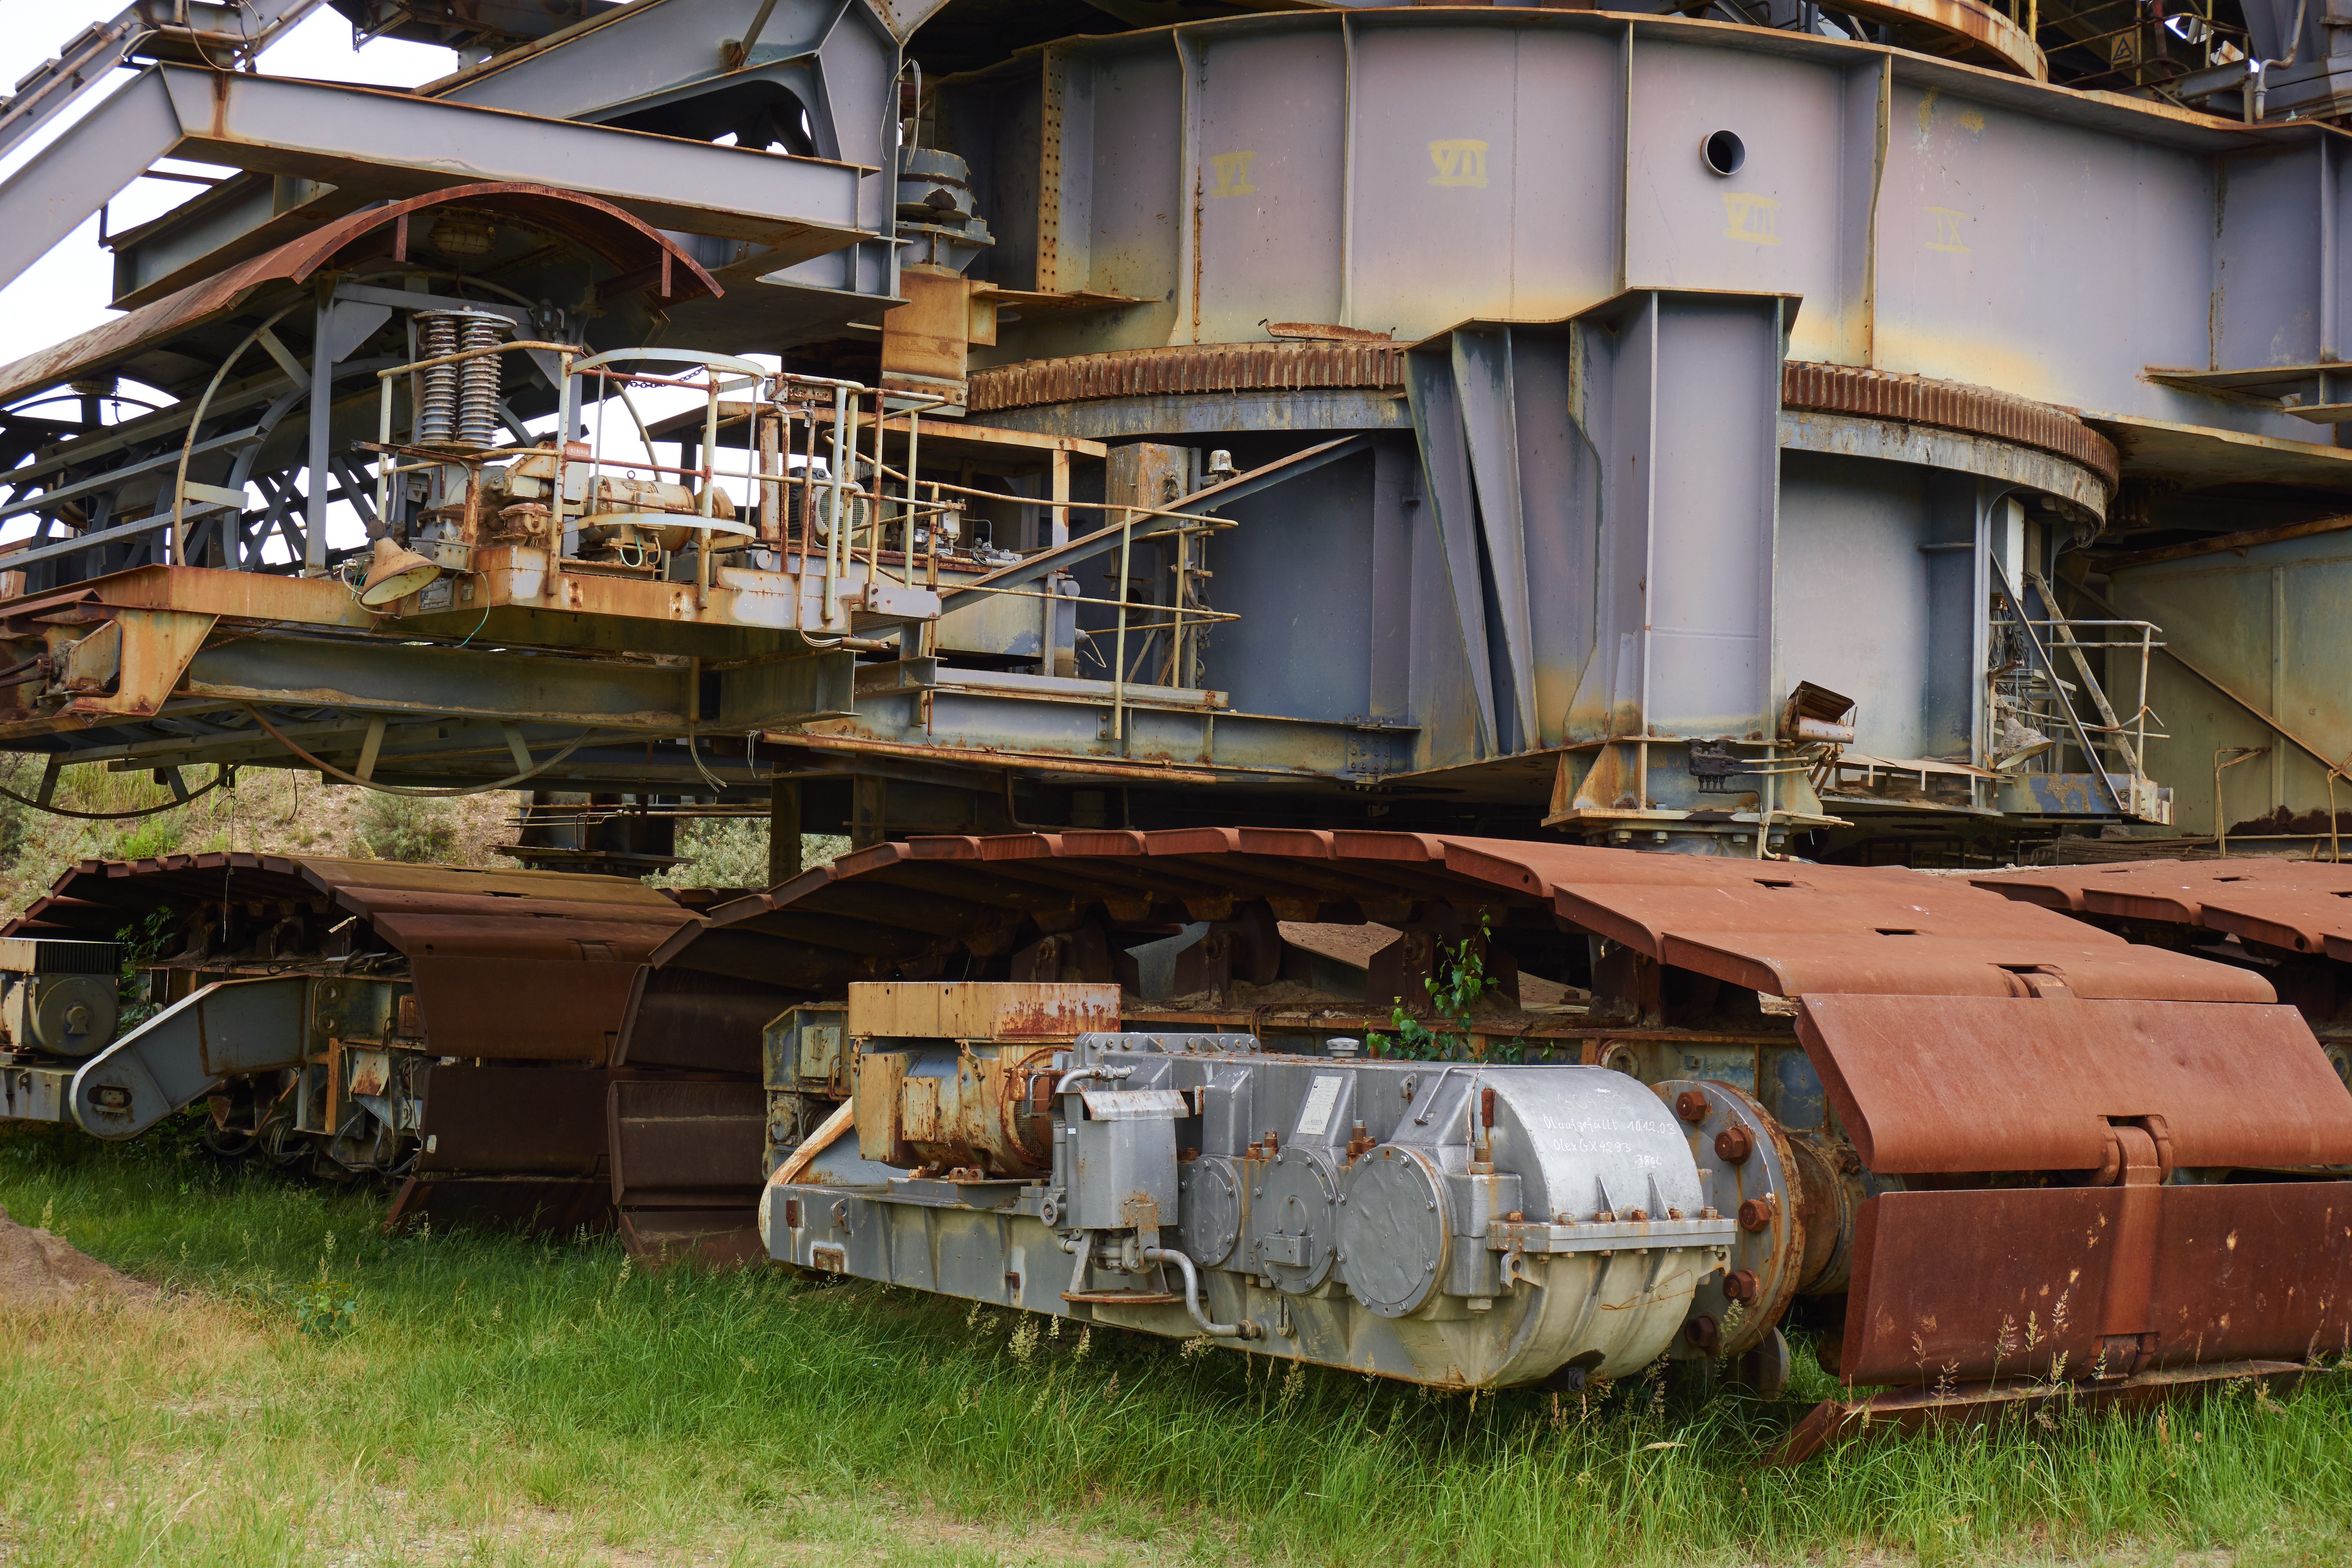
technology, old, steel, transport, vehicle, industry, decay, excavators, riesen, screenshot, lost places, removal, commodity, construction equipment, open pit mining, bucket wheel excavators, brown coal, overburden, rolling stock, railroad car